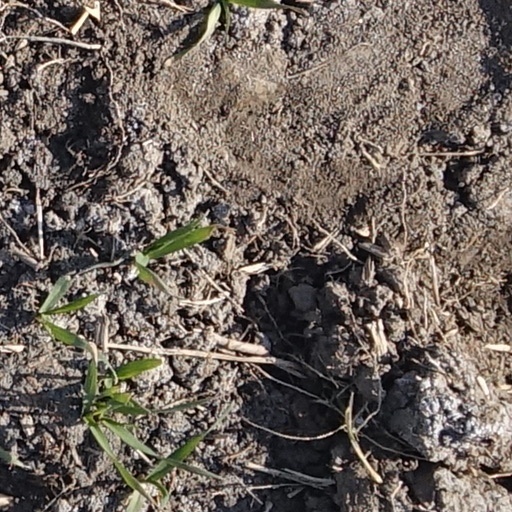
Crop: wheat